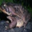
Label: frog